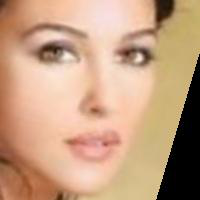
Age group: age 11-20